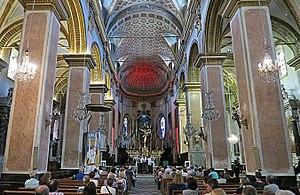
Cathédrale Sainte Marie, quartier de la Citadelle à Bastia
La Citadelle est un quartier historique de la ville de Bastia. Sa construction date de la présence génoise en Corse.
La pro-cathédrale Sainte Marie est une ancienne cathédrale catholique romaine située à Bastia dans le département de Haute-Corse. Elle a été le siège du diocèse de Mariana entre 1570 et 1802, date de sa suppression et de son rattachement au diocèse d'Ajaccio.